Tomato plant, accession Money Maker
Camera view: vertical (180 deg); turntable rotation: 270 degrees
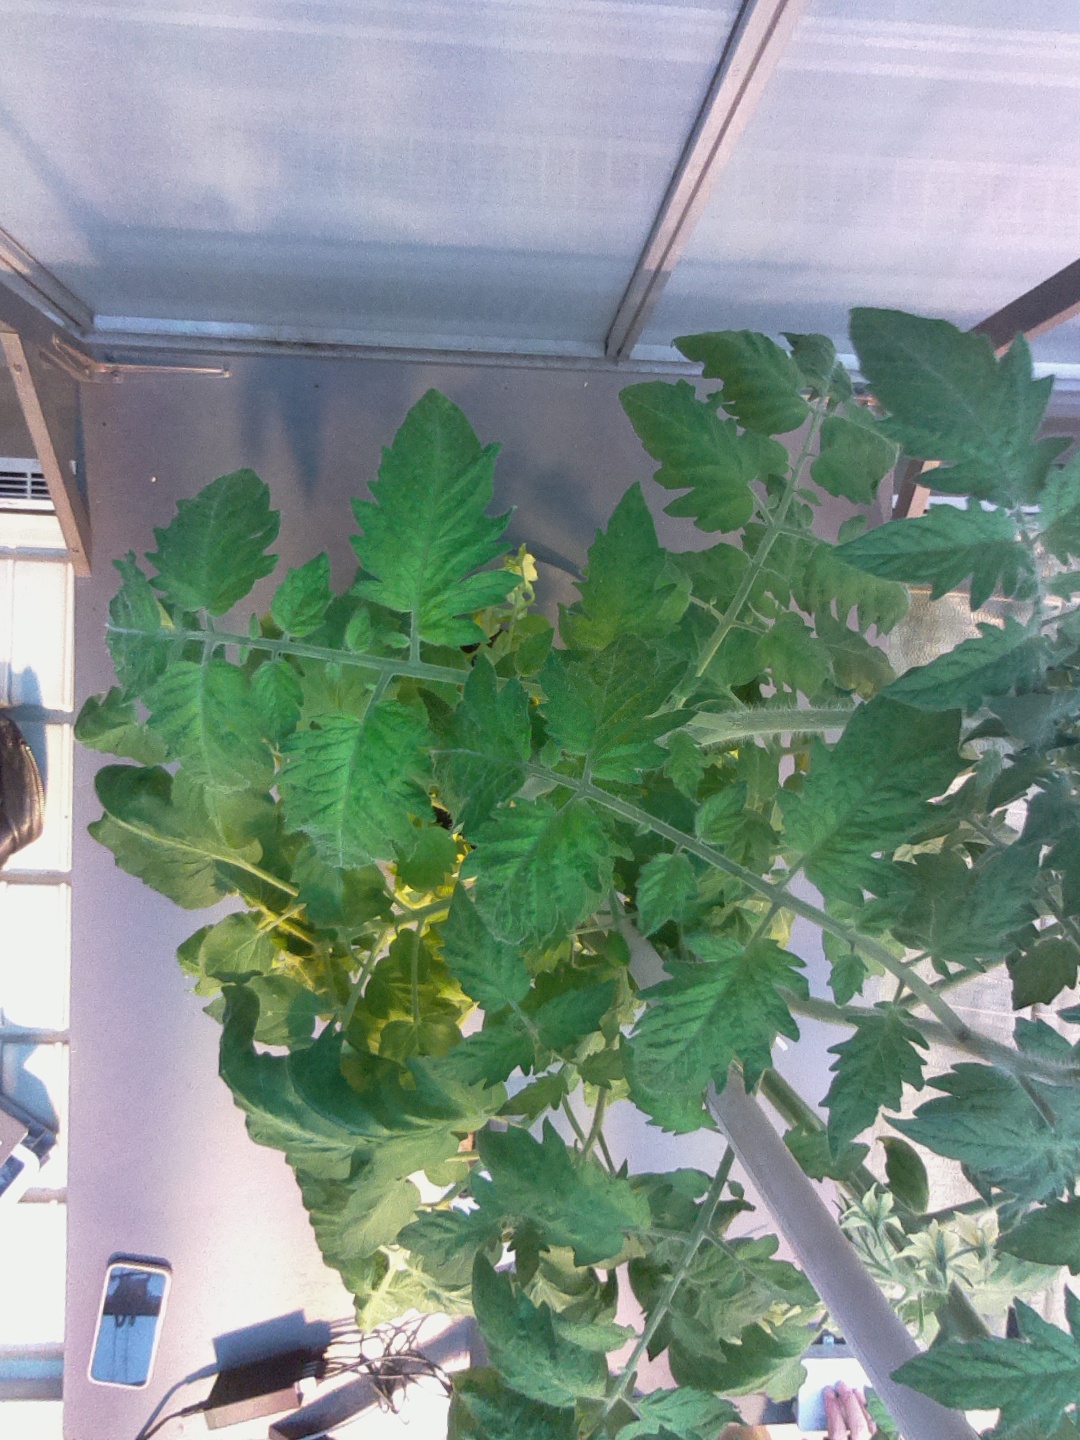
BBCH growth stage 67: Full flowering, 70%-80% of flowers open, more petals falling